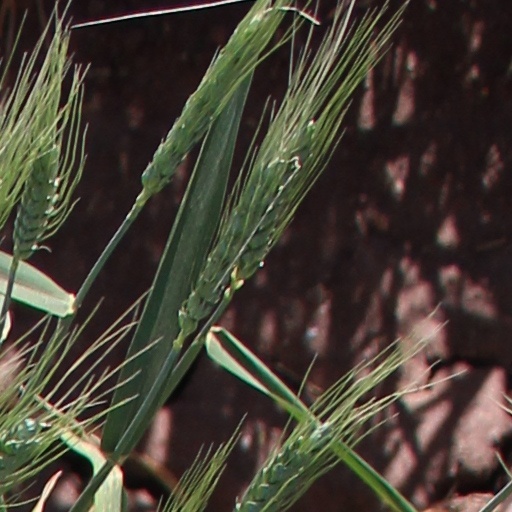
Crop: wheat